Larry Sanders (basketball)

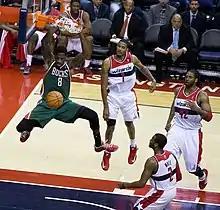
Sanders dunking in a game against the Washington Wizards in March 2013

In December 2013, Sanders was sidelined for 25 games after sustaining a torn ligament in his thumb in a night club altercation. Sanders was fined for the two municipal citations of disorderly conduct and assault and battery charges, but law enforcement did not pursue further criminal charges. That same year he was cited twice for animal cruelty for leaving two German shepherd puppies outside without proper food, water, and shelter.